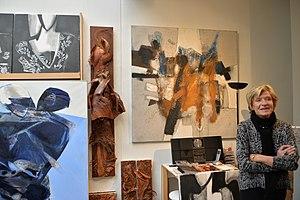
2014 11 23 exposition des artistes Atelier Scumlpture et Tableaux
La villa Gabriel est une voie du 15ᵉ arrondissement de Paris, en France.